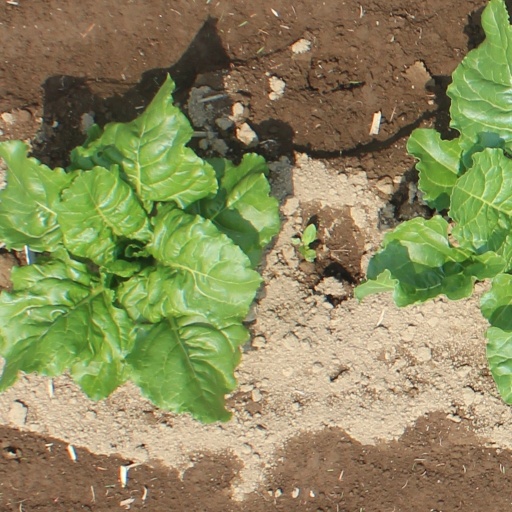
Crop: sugar beet